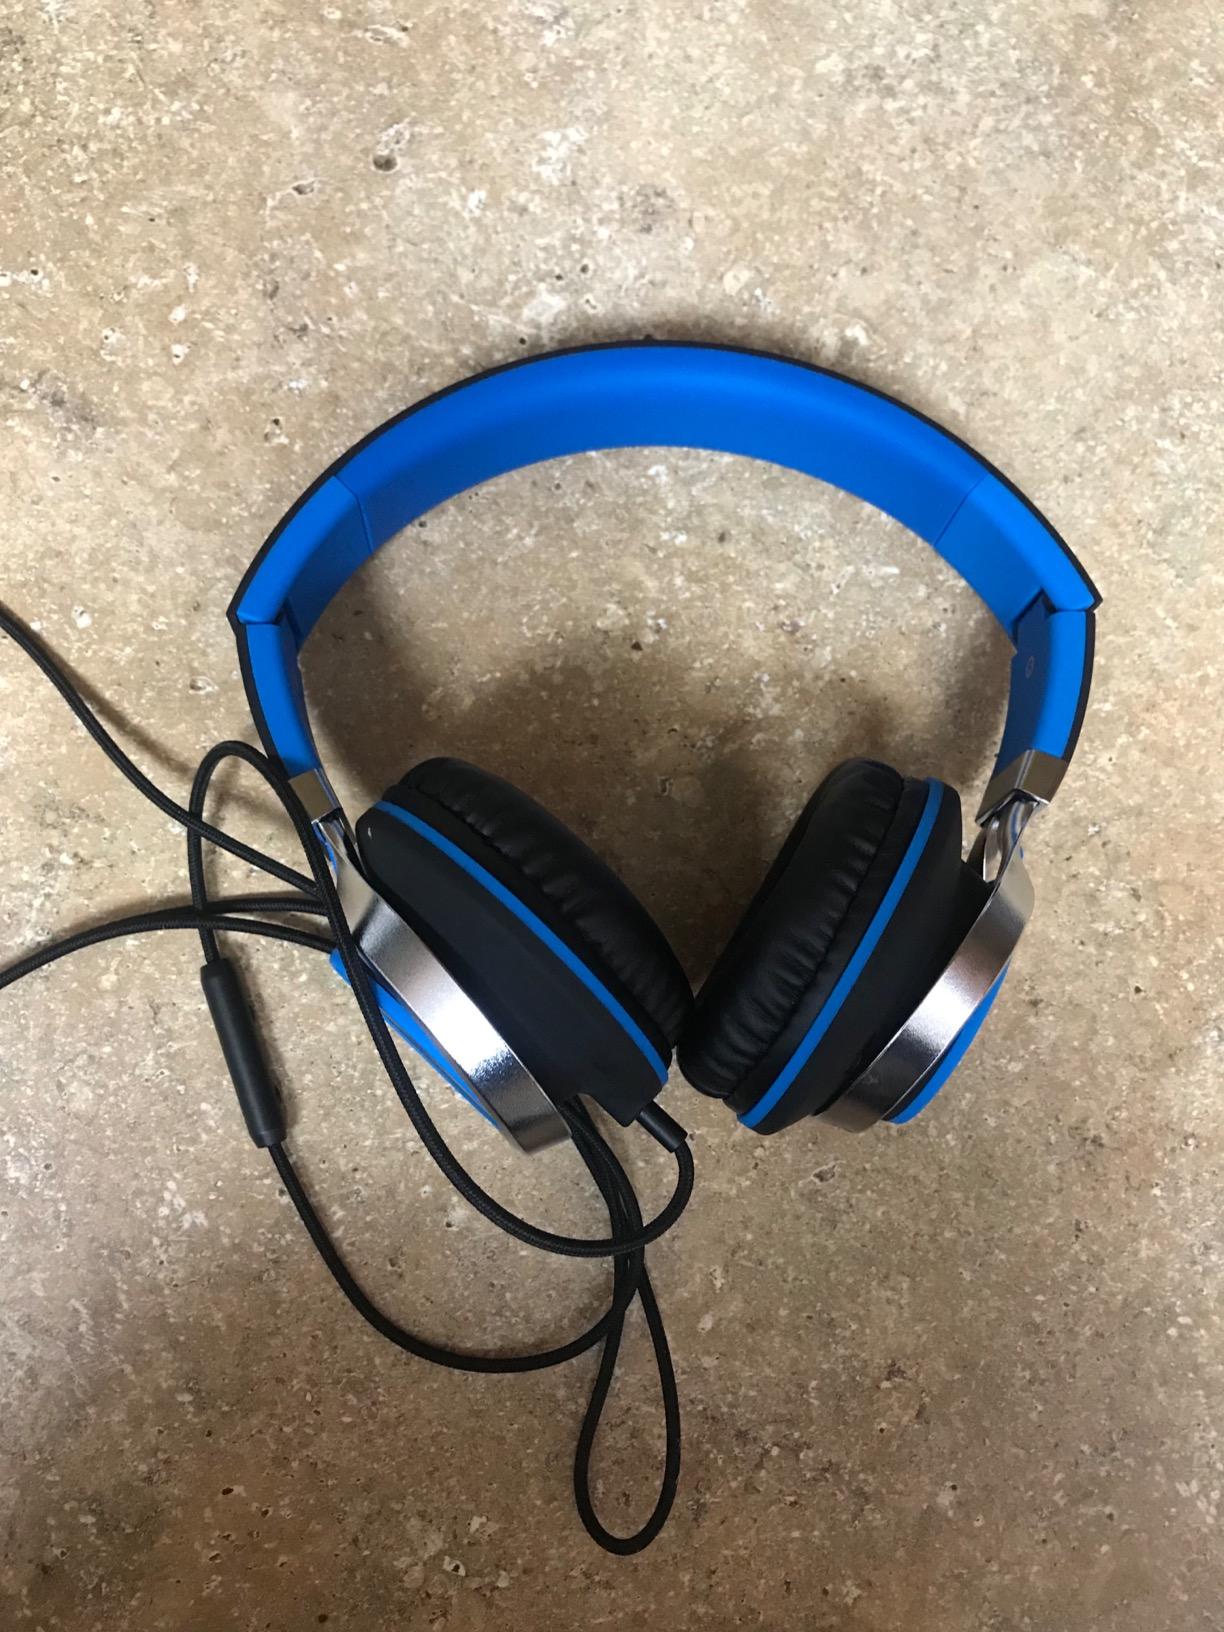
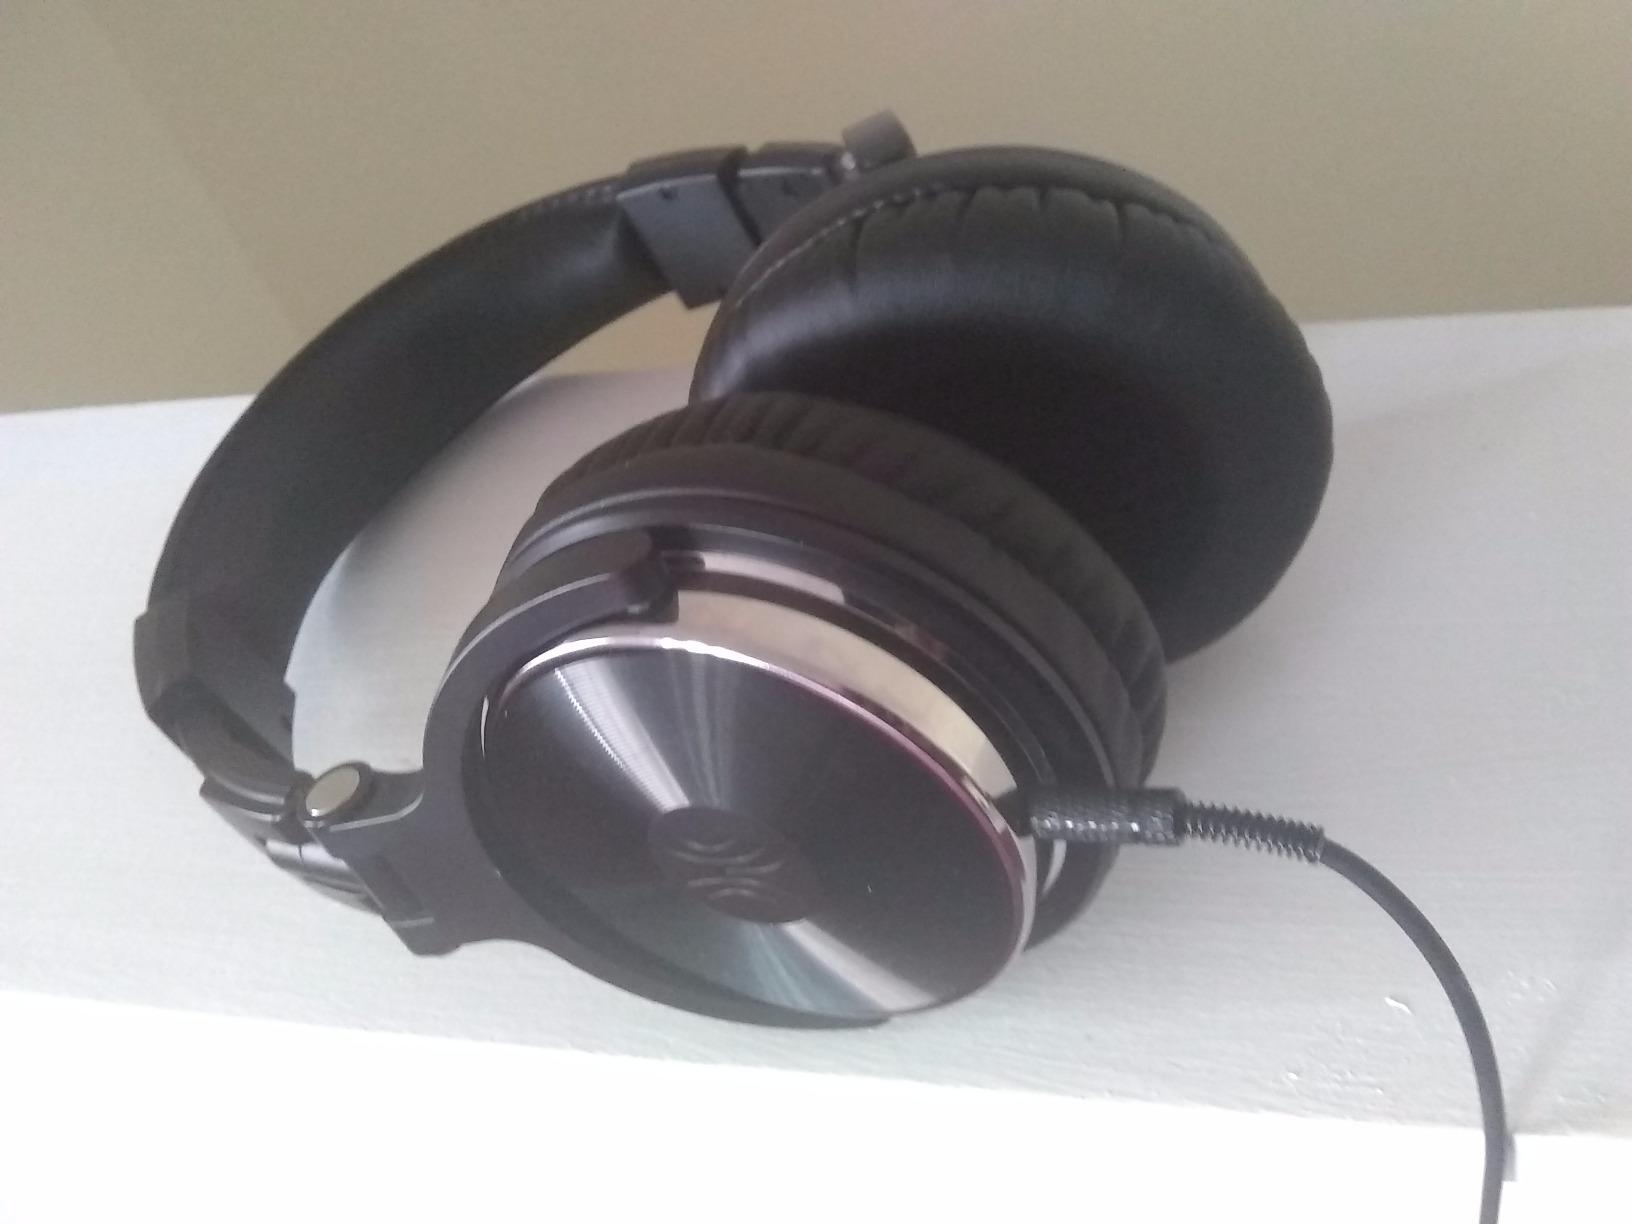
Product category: headphones
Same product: no